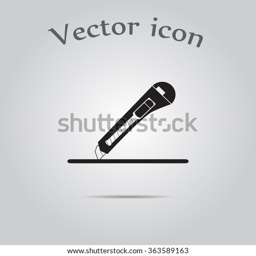
a sheet of paper and stationery knife .